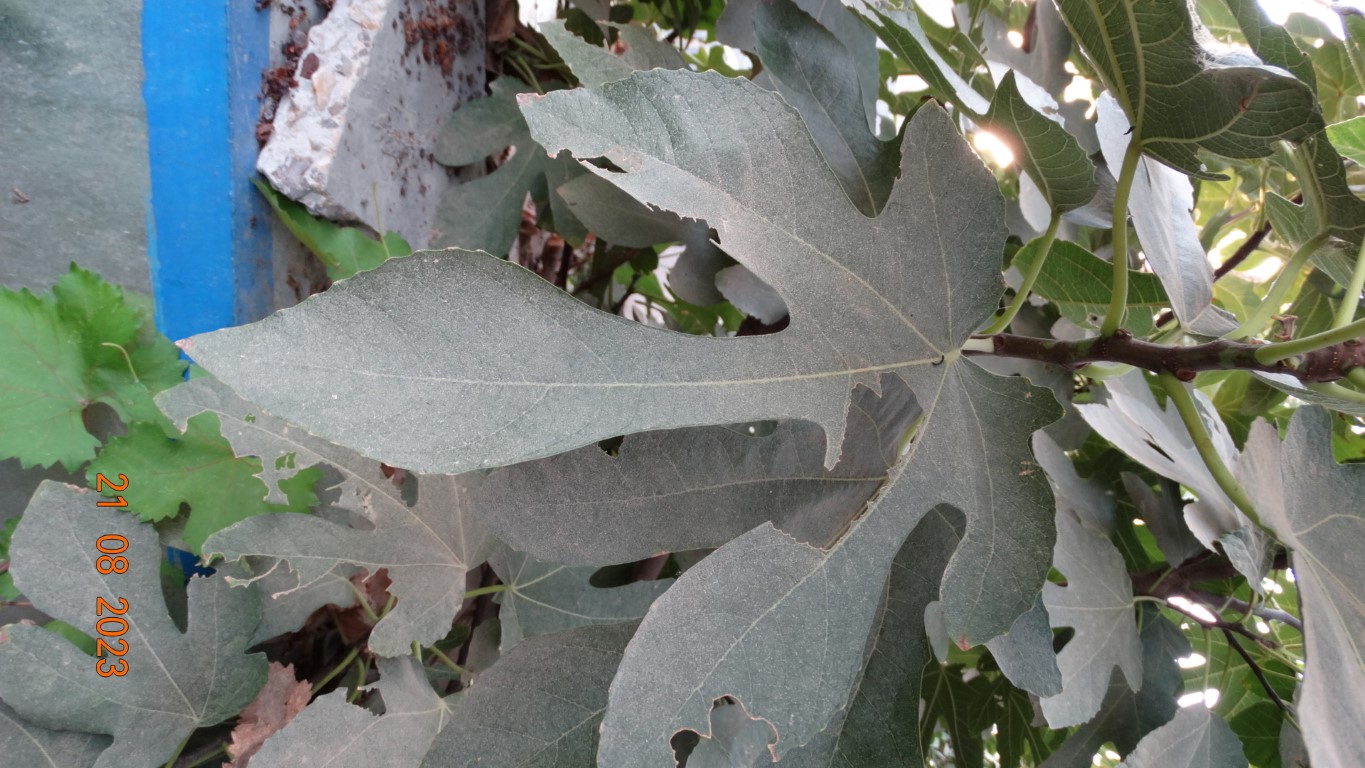
Label: infected